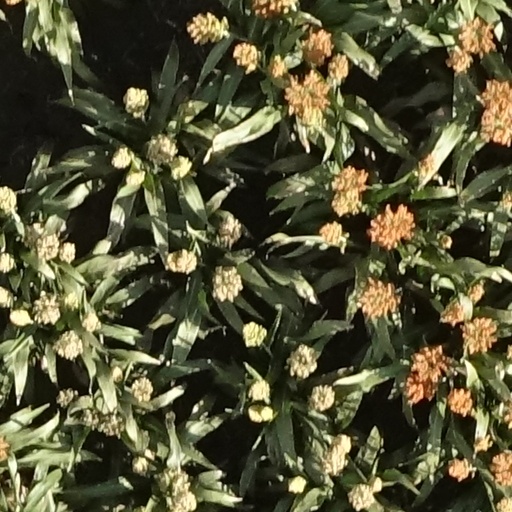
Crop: sorghum